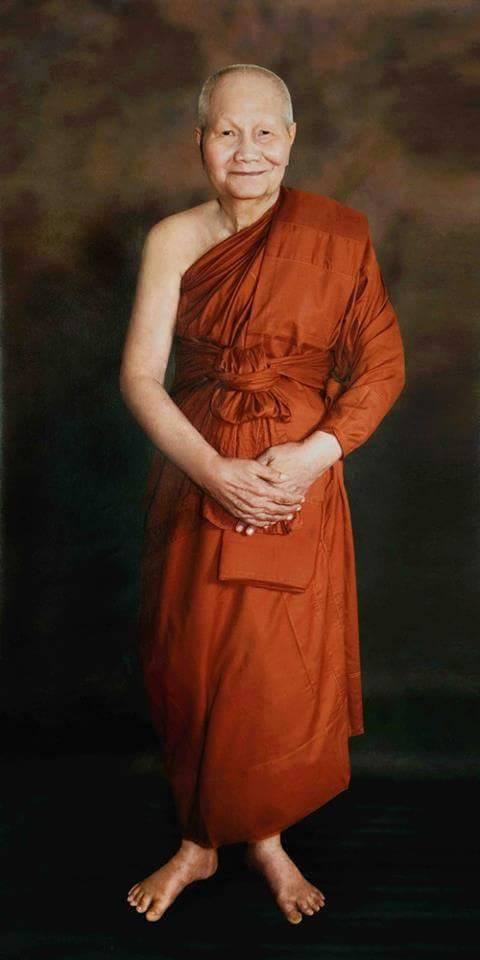
พระธรรมสิงหบุราจารย์ (จรัญ ฐิตธมฺโม)

| คำนำหน้านาม = พระเดชพระคุณ
| ชื่อ = จรัญ
| ชื่อภาพ = ไฟล์:หลวงพ่อจรัญ.jpg|200px
| ฉายา = ฐิตธมฺโม
| ชื่อทั่วไป = หลวงพ่อจรัญ
| สมณศักดิ์ = พระธรรมสิงหบุราจารย์
| วันเกิด = 15 สิงหาคม พ.ศ. 2471
| วันบวช = 15 กรกฎาคม พ.ศ. 2491
| วันตาย = 25 มกราคม พ.ศ. 2559
| อายุ =
| วัด = วัดอัมพวัน
| จังหวัด = จังหวัดสิงห์บุรี
| สังกัด = มหานิกาย
| วุฒิ = นักธรรมชั้นโท
| ตำแหน่ง = อดีตเจ้าอาวาสวัดอัมพวัน (จังหวัดสิงห์บุรี) อดีตเจ้าคณะจังหวัดสิงห์บุรี
พระธรรมสิงหบุราจารย์ นามเดิม จรัญ จรรยารักษ์ ฉายา ตธมฺโม เป็นพระภิกษุชาวไทย ในสังกัดคณะสงฆ์มหานิกาย อดีตเจ้าอาวาสวัดอัมพวัน (จังหวัดสิงห์บุรี)|วัดอัมพวัน อำเภอพรหมบุรี จังหวัดสิงห์บุรี และอดีตที่ปรึกษาเจ้าคณะภาค 3
ท่านมีชื่อเสียงในระดับประเทศจากการเป็นพระนักพัฒนา พระนักเทศน์และพระวิปัสสนาจารย์ แนวทางการสืบทอดพระพุทธศาสนาของท่านเน้นหนักที่การสั่งสอนเรื่องกฎแห่งกรรม โดยยกเหตุการณ์ที่ท่านประสบและนับเป็นกฎแห่งกรรมขึ้นมาเป็นอุทาหรณ์อยู่เสมอ และเน้นการพัฒนาจิตใจคนด้วยการฝึกวิปัสสนาตามหลักสติปัฏฐาน 4 แบบพองหนอ-ยุบหนอ นอกจากนี้ท่านยังเป็นผู้ที่ส่งเสริมให้พุทธศาสนิกชนสวดพุทธชัยมงคลคาถาเพื่อเป็นเครื่องเจริญสติอย่างแพร่หลายอีกด้วย
== ประวัติ ==
=== ชาติภูมิ ===
พระธรรมสิงหบุราจารย์ มีนามเดิมว่า จรัญ จรรยารักษ์ เกิดเมื่อวันพุธที่ 15 สิงหาคม พ.ศ. 2471 เวลา 07.10 น. ตรงกับแรม 15 ค่ำ เดือน 8 ปีมะโรง ที่บ้านบางม่วงหมู่ ตำบลม่วงหมู่ อำเภอเมือง จังหวัดสิงห์บุรี
เป็นบุตรคนที่ 5 ในจำนวนทั้งหมด 10 คนของ นาย แพ จรรยารักษ์ และ นาง เจิม (สุขประเสริฐ) จรรยารักษ์ ประกอบด้วย
# นางจรัส จรรยารักษ์
# ด.ช.จำรูญ จรรยารักษ์
# นายจำลอง จรรยารักษ์
# นายจำเริญ จรรยารักษ์
# พระธรรมสิงหบุราจารย์ (หลวงพ่อจรัญ ฐิตธมฺโม)
# นายฉลวย จรรยารักษ์
# นางเฉลียว บัวสรวง
# นางเฉลิม ตั้งสมพงษ์
# นางแฉล้ม พิมพ์สุวรรณ
# นางสุชาติ ชั้นเฟื้องฟู
=== อุปสมบท ===
พระธรรมสิงหบุราจารย์ อุปสมบทเมื่อวันพฤหัสบดีที่ 15 กรกฎาคม พ.ศ. 2491 เวลา 14.00น. ณ พัทธสีมาวัดพรหมบุรี อำเภอพรหมบุรี จังหวัดสิงห์บุรี โดยมี
* พระพรหมนคราจารย์ (ดี ธมฺมปญฺโญ) วัดแจ้งพรหมนคร อำเภอเมืองสิงห์บุรี จังหวัดสิงห์บุรี เป็นพระอุปัชฌาย์
* พระครูถาวรวิริยคุณ (กิมเฮง พุทฺธสโร) วัดพุทธาราม อำเภอพรหมบุรี จังหวัดสิงห์บุรี เป็นพระกรรมวาจาจารย์
* พระอธิการช่อ ปภากโร วัดพรหมบุรี อำเภอพรหมบุรี จังหวัดสิงห์บุรี เป็นพระอนุสาวนาจารย์
ท่านได้รับฉายาว่า "ฐิตธมฺโม" (ผู้มีธรรมตั้งมั่นแล้ว)
=== การศึกษา ===
หลวงพ่อจรัญได้ธุดงค์ไปตามป่าเขาลำเนาไพรและที่ต่าง ๆ เพื่อแสวงหาความรู้และประสบการณ์ทั้งทางสมถกรรมฐานและวิปัสสนากรรมฐาน และได้ฝากตัวเป็นศิษย์ศึกษาวิชากับพระอาจารย์หลายท่าน อาทิ
* พ.ศ. 2493 ศึกษากสิน และวิชาคชศาสตร์กับพระครูนิวาสธรรมขันธ์ (เดิม พุทฺธสโร) ณ วัดหนองโพธิ ตำบลหนองโพ อำเภอพยุหคีรี (ในขณะนั้น) ปัจจุบันอยู่ในอำเภอตาคลี จังหวัดนครสวรรค์
* พ.ศ. 2494 ศึกษาอสุภกรรมฐานกับพระสุทธิธรรมรังสี (ลี ธมฺมธโร)ศิษย์ของหลวงปู่มั่น ภูริทตฺโต ณ วัดอโศการาม จังหวัดสมุทรปราการ และฝึกภาวนาพุทโธ ตามแบบหลวงปู่มั่น ภูริทตฺโต
* พ.ศ. 2494 ศึกษาอนุสติ 10และอานาปานสติกับท่านเจ้าคุณพระอริยคุณาธาร (เส็ง ปุสฺโส) ณ วัดเขาสวนกวาง อำเภอน้ำพอง จังหวัดขอนแก่น
* พ.ศ. 2495 ศึกษาการทำเครื่องรางของขลังน้ำมันมนต์กับหลวงพ่อจง พุทฺธสโร วัดหน้าต่าง จังหวัดพระนครศรีอยุธยา
* พ.ศ. 2495 ศึกษาวิชาทำผงพระต่างๆกับพระเทพสิทธินายก (หลวงปู่นาค โสภโณ) วัดระฆังโฆสิตาราม กรุงเทพมหานคร
* พ.ศ. 2495 ศึกษาวิชาปลุกเสกสิ่งของต่างๆกับหลวงพ่อสนั่น วัดเสาธงทอง จังหวัดอ่างทอง
* พ.ศ. 2495 ศึกษาวิชาทำยันต์และตะกุดกับพระครูสิทธิสารคุณหลวงพ่อจาด วัดบางกระเบา จังหวัดปราจีนบุรี
* พ.ศ. 2496 ศึกษาวิชชาธรรมกายกับพระมงคลเทพมุนี (สด จนฺทสโร) ที่วัดปากน้ำ ภาษีเจริญ กรุงเทพมหานคร
* พ.ศ. 2496 ศึกษาการปฏิบัติวิปัสสนาตามแนวสติปัฏฐาน ๔ กับพระธรรมธีรราชมหามุนี (โชดก ญาณสิทฺธิ) วัดมหาธาตุ กรุงเทพมหานคร
* พ.ศ. 2498 ศึกษาพระอภิธรรมกับอาจารย์เตชิน (ชาวพม่า) ที่วัดระฆังโฆษิตาราม กรุงเทพมหานคร
* พ.ศ. 2498 ศึกษาการพยากรณ์จากสมเด็จพระอริยวงศาคตญาณ (อยู่ ญาโณทโย) สมเด็จพระสังฆราช วัดสระเกศ กรุงเทพมหานคร
* พ.ศ. 2498 ศึกษาแลกเปลี่ยนความรู้วิทยาศาสตร์ทางจิตกับอาจารย์ พ.อ.ชม สุคันธรัต
* ศึกษาวิชาสเดาะกุญแจกับหลวงพ่อลี วัดบางปิ้ง สมุทรปราการ
* ปฏิบัติกรรมฐานกับหลวงปู่เทพโลกอุดร|หลวงพ่อในป่า
== แนวทางการทำงานสืบทอดพระพุทธศาสนา ==
== อาการอาพาธ ==
พระธรรมสิงหบุราจารย์ (หลวงพ่อจรัญ ฐิตธมฺโม) ได้เข้ารับการรักษาอาการอาพาธในโรงพยาบาลศิริราช ตั้งแต่วันที่ 20 ธันวาคม พ.ศ. 2558 ด้วยอาการหอบเหนื่อยจากโรคปอดอักเสบ คณะแพทย์ศาสตร์โรงพยาบาลศิริราช
* รายงานอาการอาพาธฉบับที่ 1 วันที่ 24 ธันวาคม พ.ศ. 2558 คณะแพทย์ได้ให้การช่วยหายใจด้วยเครื่องช่วยหายใจถวายยาปฏิชีวนะและถวายสารอาหารร่วมกับการควบคุมระดับความดันเลือดการทำงานของไตและควบคุมระดับน้ำตาล ขนาดนี้การทำงานของอวัยวะต่าง ๆ อยู่ในระดับที่ควบคุมได้ แต่คณะแพทย์จำเป็นต้องถวายการดูแลอย่างใกล้ชิดอีกระยะหนึ่ง จึงขอให้งดการเยี่ยมเพื่อป้องกันการติดเชื้อเพิ่มเติม
* รายงานอาการอาพาธฉบับที่ 2 วันที่ 28 ธันวาคม พ.ศ. 2558 คณะแพทย์ได้ถวายยาปฏิชีวนะ ออกซิเจนช่วยหายใจ ถวายยาปฏิชีวนะ ยานอนหลับ ตลอดจนติดตามการทำงานของหัวใจและไต ร่วมกับการถวายสารอาหาร และเฝ้าระวังอย่างใกล้ชิด
* รายงานอาการอาพาธฉบับที่ 3 วันที่ 4 มกราคม พ.ศ. 2559 อาการอาพาธและการทำงานของอวัยวะต่าง ๆ ยังคงเดิม ยกเว้นไตซึ่งทำงานลดลงบางส่วน คณะแพทย์ยังต้องถวายการช่วยหายใจด้วยเครื่องช่วยหายใจตลอดจนการรักษาทดแทนไตและการให้สารอาหารและให้ยานอนหลับ เพื่อการพักผ่อนอย่างเต็มที่ ซึ่งคณะแพทย์ได้ถวายการดูแลอย่างใกล้ชิด
* รายงานอาการอาพาธฉบับที่ 4 วันที่ 6 มกราคม พ.ศ. 2559 อาการอาพาธและการทำงานของอวัยวะต่าง ๆ ระดับชีพจร และความดันโลหิตยังคงเดิม ไม่มีแนวโน้มเปลี่ยนแปลงอย่างชัดเจน คณะแพทย์ยังคงต้องใช้เครื่องช่วยหายใจ และเริ่มให้อาหารทางหลอดเลือด จากผลการตรวจเลือด พบว่าระดับเกล็ดเลือดต่ำกว่าปกติ จึงได้ให้เกล็ดเลือดทดแทน ขนาดนี้เกล็ดเลือดอยู่ในระดับที่เหมาะสมแล้ว คณะแพทย์ได้ถวายการดูแลอย่างใกล้ชิด
* รายงานอาการอาพาธฉบับที่ 5 วันที่ 12 มกราคม พ.ศ. 2559 แพทย์ยังคงถวายการช่วยหายใจ ถวายยาปฏิชีวนะและยากระตุ้นความดันโลหิตร่วมกับถวายการประคับประคองระบบการหายใจและไหลเวียนเลือดด้วยเครื่องพยุงการทำงานของหัวใจและปอด ถวายการรักษาทดแทนไต ถวายเลือดและเกล็ดเลือดโดยเฝ้าระวังและติดตามอาการอย่างใกล้ชิด
* รายงานอาการอาพาธฉบับที่ 6 วันที่ 19 มกราคม พ.ศ. 2559 แพทย์ยังคงถวายการช่วยหายใจและถวายการประคับประคองระบบการหายใจและไหลเวียนเลือดด้วยเครื่องพยุงการทำงานของหัวใจและปอด ถวายการรักษาทดแทนไต ใน 48 ชั่วโมงที่ผ่านมา เกิดมีเลือดออกในกระเพาะอาหาร จึงได้ถวายเลือดและเกล็ดเลือด ในขณะนี้ภาวะเลือดออกสามารถควบคุมได้และระดับออกซิเจนในเลือดสูงขึ้น
* รายงานอาพาธฉบับที่ 7 วันที่ 24 มกราคม พ.ศ. 2559 แพทย์ยังคงถวายการรักษาอย่างเต็มที่ แต่สภาพโดยทั่วไป และสัญญาณชีพต่าง ๆ ยังไม่ดีขึ้นและอยู่ในภาวะวิกฤต
* รายงานอาพาธฉบับที่ 8 วันที่ 25 มกราคม พ.ศ. 2559 ตามที่พระธรรมสิงหบุราจารย์ (หลวงพ่อจรัญ ฐิตธมฺโม) วัดอัมพวัน จังหวัดสิงห์บุรี เข้ารับการรักษาอาการอาพาธในโรงพยาบาลศิริราช ตั้งแต่วันที่ 20 ธันวาคม พ.ศ. 2558 ด้วยอาการหอบเหนื่อยจากโรคปอดอักเสบโดยคณะแพทย์ได้ถวายการรักษาด้วยยาปฏิชีวนะและออกซิเจนนั้น
== มรณภาพ ==
คณะแพทยศาสตร์ศิริราชพยาบาล มหาวิทยาลัยมหิดล นำโดย ศาสตราจารย์ ดร. นายแพทย์ประสิทธิ์ วัฒนาภา คณบดีคณะแพทยศาสตร์ศิริราชพยาบาล มหาวิทยาลัยมหิดล ออกแถลงการณ์ด่วน เมื่อช่วงเช้าของวันที่ 25 มกราคม พ.ศ. 2559 ตามที่พระธรรมสิงหบุราจารย์ (หลวงพ่อจรัญ ฐิตธัมฺโม) วัดอัมพวัน จังหวัดสิงห์บุรี เข้ารับการรักษาอาการอาพาธในโรงพยาบาลศิริราช ตั้งแต่วันที่ 20 ธันวาคม พ.ศ. 2558 ด้วยอาการหอบเหนื่อยจากโรคปอดอักเสบ โดยคณะแพทย์ได้ถวายการรักษาด้วยยาปฏิชีวนะและออกซิเจน
ต่อมาโรครุนแรงขึ้น แพทย์ได้ถวายการช่วยหายใจและถวายการรักษาประคับประคองระบบการหายใจและหลอดเลือดด้วยเครื่องพยุงการทำงานของหัวใจและปอด ถวายการรักษาทดแทนไต ระยะหลังอาการทรุดลง เริ่มมีเลือดออกผิดปกติจนต้องมีการถวายเลือดและเกล็ดเลือด จนในที่สุดการทำงานของอวัยวะต่าง ๆ ล้มเหลว ไม่สามารถถวายการรักษาประคับประคองได้ต่อไปและได้มรณภาพอย่างสงบ ในวันที่ 25 มกราคม พ.ศ. 2559 เวลา 8.37 น. สิริอายุได้ 87 ปี 67 พรรษา "หลวงพ่อจรัญ ฐิตธัมโม" เจ้าอาวาสวัดอัมพวันมรณภาพแล้วอย่างสงบ
เจ้าหน้าที่จากโรงพยาบาลศิริราชได้เคลื่อนสังขารหลวงพ่อจรัญ ฐิตธัมโม มาถึงวัดอัมพวัน จัหวัดสิงห์บุรี โดยมีภิกษุสงฆ์ สามเณร ศิษยานุศิษย์และประชาชนทั่วไปมารอรับจำนวนมาก ซึ่งตลอดทางมีการสวดมนต์บทอิติปิโสอย่างต่อเนื่อง หลังจากนี้ จะมีการเคลื่อนสังขารหลวงพ่อจรัญ ฐิตธัมโม ไปตั้งบำเพ็ญกุศลภายในศาลาสุธรรมภาวนา
==เกียรติคุณ==
===ปริญญาบัตร===
* พ.ศ. 2536 ปริญญาพุทธศาสตรดุษฎีบัณฑิตกิตติมศักดิ์ สาขาครุศาสตร์ มหาจุฬาลงกรณราชวิทยาลัย
* พ.ศ. 2536 ปริญญาครุศาสตรบัณฑิตกิตติมศักดิ์ สาขาวิชาสังคมศาสตร์ สภาฝึกหัดครู
* พ.ศ. 2537 ปริญญาปรัชญาดุษฎีบัณฑิตกิตติมศักดิ์ สาขาวิชาศึกษาศาสตร์ มหาวิทยาลัยรามคำแหง
* พ.ศ. 2539 ปริญญาศิลปศาสตรดุษฎีบัณฑิตกิตติมศักดิ์ สาขาปรัชญาและศาสนา มหาวิทยาลัยศรีนครินทรวิโรฒ
* พ.ศ. 2544 ปริญญาคุรุศาสตรดุษฎีบัณฑิตกิตติมศักดิ์ สาขาพระพุทธศาสนา สถาบันราชภัฏเทพสตรี
* พ.ศ. 2546 ปริญญาศิลปศาสตรดุษฎีบัณฑิตกิตติมศักดิ์ (ศาสนศึกษา) มหาวิทยาลัยมหิดล
* พ.ศ. 2557 ปริญญาปรัชญาดุษฎีบัณฑิตกิตติมศักดิ์ สาขาวิชาสาธารณสุขศาสตร์ มหาวิทยาลัยพะเยา
=== รางวัลที่ได้รับ ===
* พ.ศ. 2526 ได้รับโล่เกียรติคุณนักสังคมสงเคราะห์ดีเด่นในสาขาสังคมสงเคราะห์อาสาสมัครฝ่ายกิจการพระศาสนา
* พ.ศ. 2528 ได้รับพระราชทานรางวัลจากสมเด็จพระกนิษฐาธิราชเจ้า กรมสมเด็จพระเทพรัตนราชสุดาฯ สยามบรมราชกุมารี|สมเด็จพระเทพรัตนราชสุดาฯ สยามบรมราชกุมารี ณ วัดมหาธาตุยุวราชรังสฤษดิ์ กรุงเทพมหานคร วันอังคารที่ 28 พฤษภาคม พ.ศ. 2528 ในฐานะผู้ได้ทำคุณประโยชน์ต่อพระพุทธศาสนา ด้านส่งเสริมชักชวนให้มาปฏิบัติธรรมอย่างจริงจัง
* พ.ศ. 2529 ได้รับมอบเข็มเกียรติคุณนักพัฒนาดีเด่นแผ่นดินธรรมแผ่นดินทองจากพลเอกเปรม ติณสูลานนท์ นายกรัฐมนตรี ณ ทำเนียบรัฐบาล เมื่อวันที่ 6 พฤษภาคม พ.ศ. 2529
* พ.ศ. 2558 ได้รับรางวัลเสาอโศกผู้นำศีลธรรม จากพระเจ้าวรวงศ์เธอ พระองค์เจ้าโสมสวลี กรมหมื่นสุทธนารีนาถ|พระเจ้าวรวงศ์เธอ พระองค์เจ้าโสมสวลี พระวรราชาทินัดดามาตุ ณ ศูนย์ส่งเสริมพระพุทธศาสนาแห่งประเทศไทยในสังฆราชูปถัมภ์ เมื่อวันที่ 6 มิถุนายน พ.ศ. 2558
* พ.ศ. 2558 ได้รับรางวัลเป็นบุคลที่ทำคุณประโยชน์ ด้านการพัฒนาสังคม และคุณภาพชีวิต จากมูลนิธิอนุสรณ์หม่อมงามจิตต์ บุรฉัตร ในงานประกาศ “รางวัล ๑๐๐ ปี ชาติกาล หม่อมงามจิตต์ บุรฉัตร บุคคลสำคัญของโลก”
==ตำแหน่งทางคณะสงฆ์ ==
* พ.ศ. 2499 ได้รับการแต่งตั้งให้ดำรงตำแหน่งเป็น รักษาการเจ้าอาวาสวัดอัมพวัน (จังหวัดสิงห์บุรี)|วัดอัมพวัน อำเภอพรหมบุรี จังหวัดสิงห์บุรี
* พ.ศ. 2500 ได้รับการแต่งตั้งให้ดำรงตำแหน่งเป็น เจ้าอาวาสวัดอัมพวัน อำเภอพรหมบุรี จังหวัดสิงห์บุรี
* พ.ศ. 2517 ได้รับการแต่งตั้งให้ดำรงตำแหน่งเป็น รักษาการเจ้าคณะอำเภอพรหมบุรี
* พ.ศ. 2518 ได้รับการแต่งตั้งให้ดำรงตำแหน่งเป็น เจ้าคณะอำเภอพรหมบุรี
* พ.ศ. 2519 ได้รับการแต่งตั้งให้ดำรงตำแหน่งเป็น พระอุปัชฌาย์
* พ.ศ. 2541 ได้รับพระบัญชาให้ดำรงตำแหน่งเป็น รองเจ้าคณะจังหวัดสิงห์บุรี
* พ.ศ. 2542 ได้รับพระบัญชาให้ดำรงตำแหน่งเป็น เจ้าคณะจังหวัดสิงห์บุรี
* พ.ศ. 2552 ได้รับพระบัญชาให้ดำรงตำแหน่งเป็น ที่ปรึกษาเจ้าคณะจังหวัดสิงห์บุรีมหาเถรสมาคม, เสนอแต่งตั้ง พระธรรมสิงหบุราจารย์ วัดอัมพวัน จังหวัดสิงห์บุรี ให้เป็นที่ปรึกษาเจ้าคณะจังหวัดสิงห์บุรี
* พ.ศ. 2557 ได้รับพระบัญชาให้ดำรงตำแหน่งเป็น ที่ปรึกษาเจ้าคณะภาค 3มหาเถรสมาคม, เสนอแต่งตั้งพระสังฆาธิการให้เป็นที่ปรึกษาเจ้าคณะภาค ๓
==สมณศักดิ์ ==
* พ.ศ. 2501 ได้รับการแต่งตั้งจากพระสุนทรธรรมประพุทธ (หล้า สีลวํโส) เจ้าคณะจังหวัดร้อยเอ็ด ให้ดำรงตำแหน่งฐานานุกรมพระราชาคณะชั้นสามัญที่ "พระปลัด"
* พ.ศ. 2511 ได้รับพระราชทานตั้งสมณศักดิ์ เป็นพระครูสัญญาบัตรชั้นตรี ฝ่ายวิปัสสนาธุระ ในราชทินนามที่ "พระครูภาวนาวิสุทธิ์"ราชกิจจานุเบกษา, แจ้งความสำนักนายกรัฐมนตรี เรื่อง พระราชทานสัญญาบัตรตั้งสมณศักดิ์, เล่ม 85, ตอน 122 ง ฉบับพิเศษ, 31 ธันวาคม พ.ศ. 2511, หน้า 20
* พ.ศ. 2516 ได้รับพระราชทานเลื่อนสมณศักดิ์เป็นพระครูสัญญาบัตร เทียบพระครูสัญญาบัตรผู้ช่วยพระอารามหลวงชั้นเอก ฝ่ายวิปัสสนาธุระ ในราชทินนามเดิมที่ "พระครูภาวนาวิสุทธิ์"
* พ.ศ. 2525 ได้รับพระราชทานเลื่อนสมณศักดิ์เป็นพระครูสัญญาบัตร เจ้าคณะอำเภอชั้นเอก ฝ่ายวิปัสสนาธุระ ในราชทินนามเดิมที่ "พระครูภาวนาวิสุทธิ์"
* พ.ศ. 2531 ได้รับพระราชทานตั้งสมณศักดิ์เป็นพระราชาคณะชั้นสามัญยก ในราชทินนามที่ "พระภาวนาวิสุทธิคุณ"ราชกิจจานุเบกษา, ประกาศสำนักนายกรัฐมนตรี เรื่อง พระราชทานสัญญาบัตรตั้งสมณศักดิ์, เล่ม 105, ตอน 207 ฉบับพิเศษ, 9 ธันวาคม พ.ศ. 2531, หน้า 5
* พ.ศ. 2535 ได้รับพระราชทานสมณศักดิ์เป็นพระราชาคณะชั้นราชที่ "พระราชสุทธิญาณมงคล ศรีพหลนราทร ธรรมิกคณิสสร บวรสังฆาราม คามวาสี"ราชกิจจานุเบกษา, ประกาศสำนักนายกรัฐมนตรี เรื่อง พระราชทานสัญญาบัตรตั้งสมณศักดิ์, เล่ม 109, ตอน 101 ฉบับพิเศษ, 12 สิงหาคม พ.ศ. 2535, หน้า 8
* พ.ศ. 2544 ได้รับพระราชทานสมณศักดิ์เป็นพระราชาคณะชั้นเทพที่ "พระเทพสิงหบุราจารย์ ภาวนาวิธานโกศล วิมลธรรมานุสิฐ มหาคณิสสร บวรสังฆาราม คามวาสี"ราชกิจจานุเบกษา, ประกาศสำนักนายกรัฐมนตรี เรื่อง พระราชทานสัญญาบัตรตั้งสมณศักดิ์ , เล่ม 118, ตอน 24 ข ฉบับทะเบียนฐานันดร, 7 ธันวาคม พ.ศ. 2544, หน้า 25
* พ.ศ. 2547 ได้รับพระราชทานสมณศักดิ์เป็นพระราชาคณะชั้นธรรมที่ "พระธรรมสิงหบุราจารย์ ภาวนาปฏิภาณโกศล โสภณธรรมานุสิฐ พิพัฒน์กิจสุนทร มหาคณิสสร บวรสังฆาราม คามวาสี"ราชกิจจานุเบกษา, ประกาศสำนักนายกรัฐมนตรี เรื่อง พระราชทานสัญญาบัตรตั้งสมณศักดิ์ , เล่ม 121, ตอน 17 ข ฉบับทะเบียนฐานันดร, 15 กันยายน พ.ศ. 2547, หน้า 4
ไฟล์:Porjaran.jpg|right|thumb|200px|พระบาทสมเด็จพระบรมชนกาธิเบศร มหาภูมิพลอดุลยเดชมหาราช บรมนาถบพิตร ทรงพระกรุณาโปรดเกล้าฯพระราชทานโกศโถ และเครื่องเกียรติยศแก่พระธรรมสิงหบุราจารย์ (จรัญ ฐิตธมฺโม)
== หนังสือที่เกี่ยวข้อง ==
==ศูนย์ปฏิบัติธรรม วัด และสำนักปฏิบัติธรรมที่เกี่ยวข้อง==
===สาขาของหลวงพ่อจรัญก่อตั้ง===
* ศูนย์ปฏิบัติธรรมสวนเวฬุวัน จ.ขอนแก่น (สาขาวัดอัมพวัน) 
เป็นศูนย์ปฏิบัติธรรมที่พระเดชพระคุณหลวงพ่อพระธรรมสิงหบุราจารย์ (จรัญ ฐิตธมฺโม) ได้เป็นผู้ก่อตั้ง
===สาขาของลูกศิษย์หลวงพ่อจรัญก่อตั้ง===
เป็นวัดหรือศูนย์ปฏิบัติธรรมที่ลูกศิษย์หลวงพ่อจรัญดำเนินการสร้างและบริหารจัดการเอง โดยเอาแนวทางการสอนสติปัฏฐาน ๔ ของหลวงพ่อจรัญไปดำเนินการสอนมีดังต่อไปนี้
*วัดตาลเอน อำเภอบางปะหัน จังหวัดพระนครศรีอยุธยา สำนักปฏิบัติธรรมประจำจังหวัดพระนครศรีอยุธยาแห่งที่ ๑๕ บริหารงานโดยพระครูวิสุทธิ์ภาวนาประสิทธิ์ วิ.(จิรยุทธ์ อธิฉนฺโท)เจ้าคณะตำบลหันสัง จังหวัดพระนครศรีอยุธยา วัดตาลเอนยังมีสาขาอื่น ๆ ได้แก่ วัดป่าดอยภูคา, ศูนย์ธุดงค์กรรมฐานหลวงพ่อดำ(พระในป่า), ศูนย์ปฏิบัติธรรมสิริมหามายาพุทธมาตา
*ศูนย์วิปัสสนากรรมฐานวัดถ้ำพระผาคอก จังหวัดเชียงราย บริหารงานโดยครูสุขุมสีลานุกิจ (ทองสุข ฐิตสีโล) เจ้าคณะตำบลผางาม จังหวัดเชียงราย
== อ้างอิง ==
== แหล่งข้อมูลอื่น ==
* เว็บไซต์วัดอัมพวัน ต.บ้านแป้ง อ.พรหมบุรี จ.สิงห์บุรี
* เว็บไซต์พระธรรมสิงหบุราจารย์ วัดอัมพวัน ต.พรหมบุรี อ.พรหมบุรี จ.สิงห์บุรี
หมวดหมู่:ภิกษุในสังกัดคณะสงฆ์มหานิกาย
หมวดหมู่:เจ้าอาวาส
หมวดหมู่:เจ้าคณะจังหวัดสิงห์บุรี
หมวดหมู่:พระราชาคณะชั้นธรรม|สิงหบุราจารย์ (จรัญ ฐิตธมฺโม)
หมวดหมู่:ผู้ได้รับรางวัลพุทธคุณูปการ
หมวดหมู่:ผู้ได้รับพระราชทานรางวัลเสาเสมาธรรมจักร
หมวดหมู่:ผู้ได้รับประทานโล่รางวัลเสาอโศก
หมวดหมู่:ผู้ได้รับปริญญากิตติมศักดิ์จากมหาวิทยาลัยพะเยา
หมวดหมู่:บุคคลจากอำเภอเมืองสิงห์บุรี
หมวดหมู่:บุคคลจากอำเภอพรหมบุรี